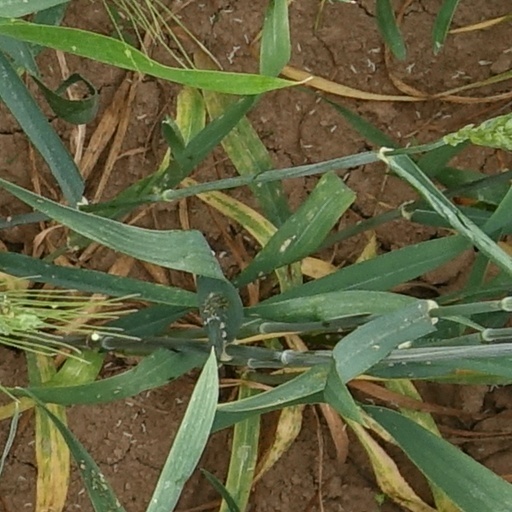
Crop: wheat